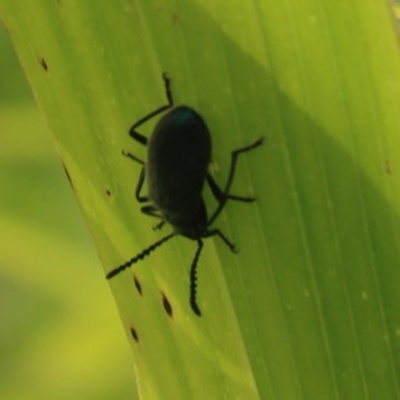
Crop: Maize
Condition: leaf beetle